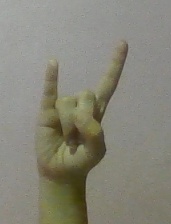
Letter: la